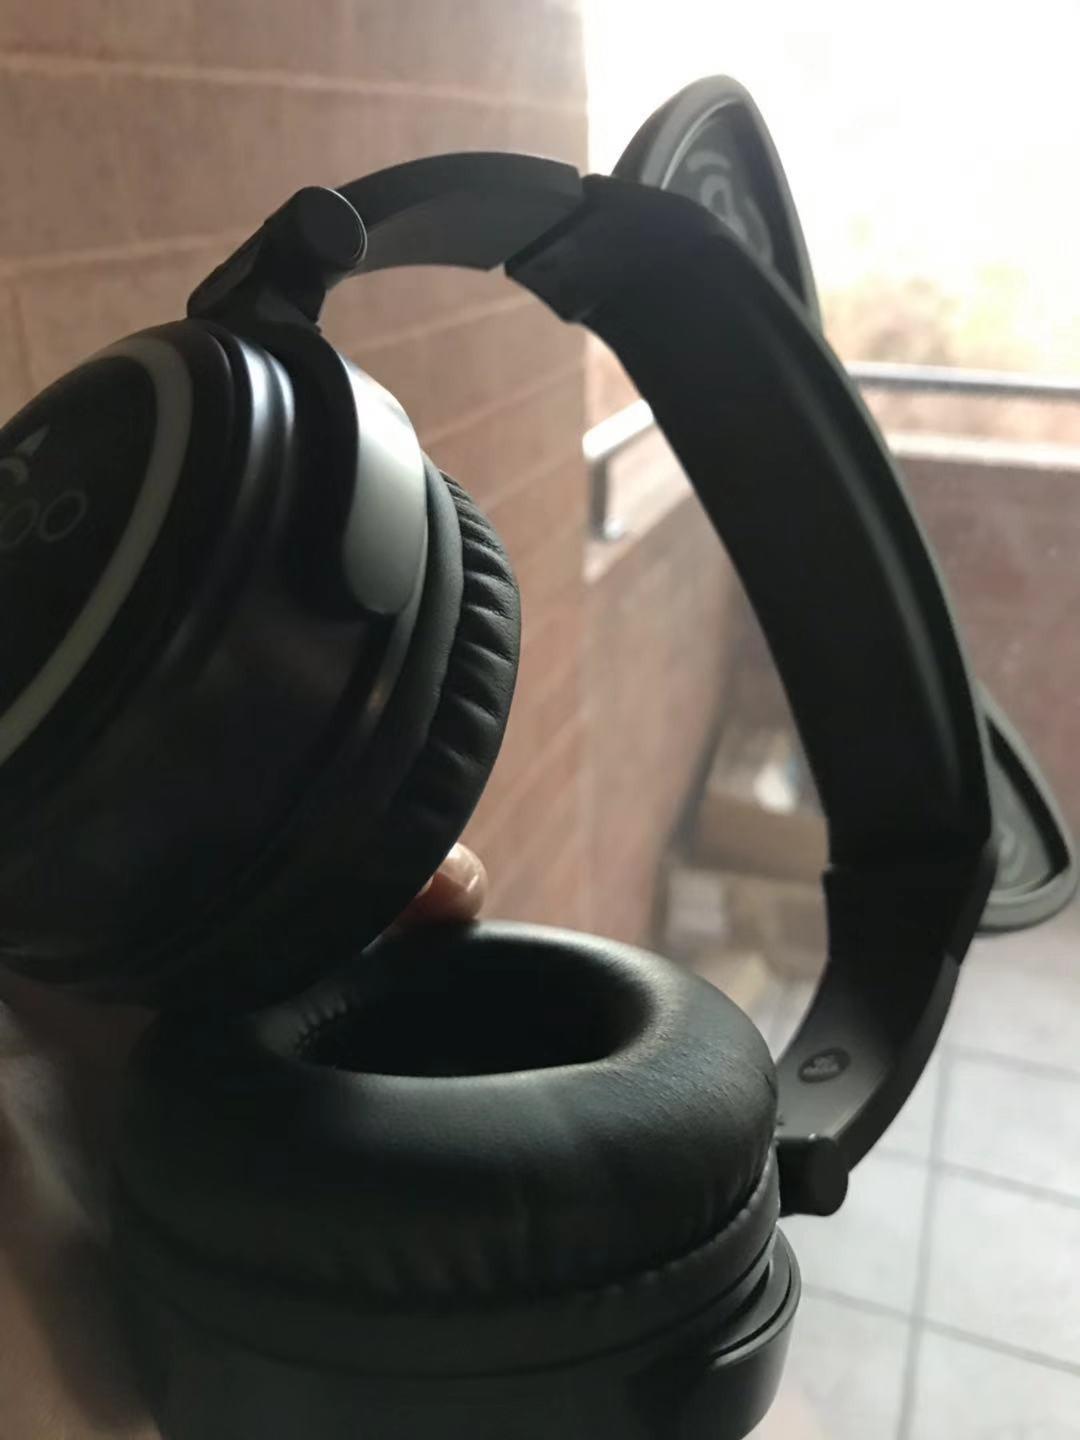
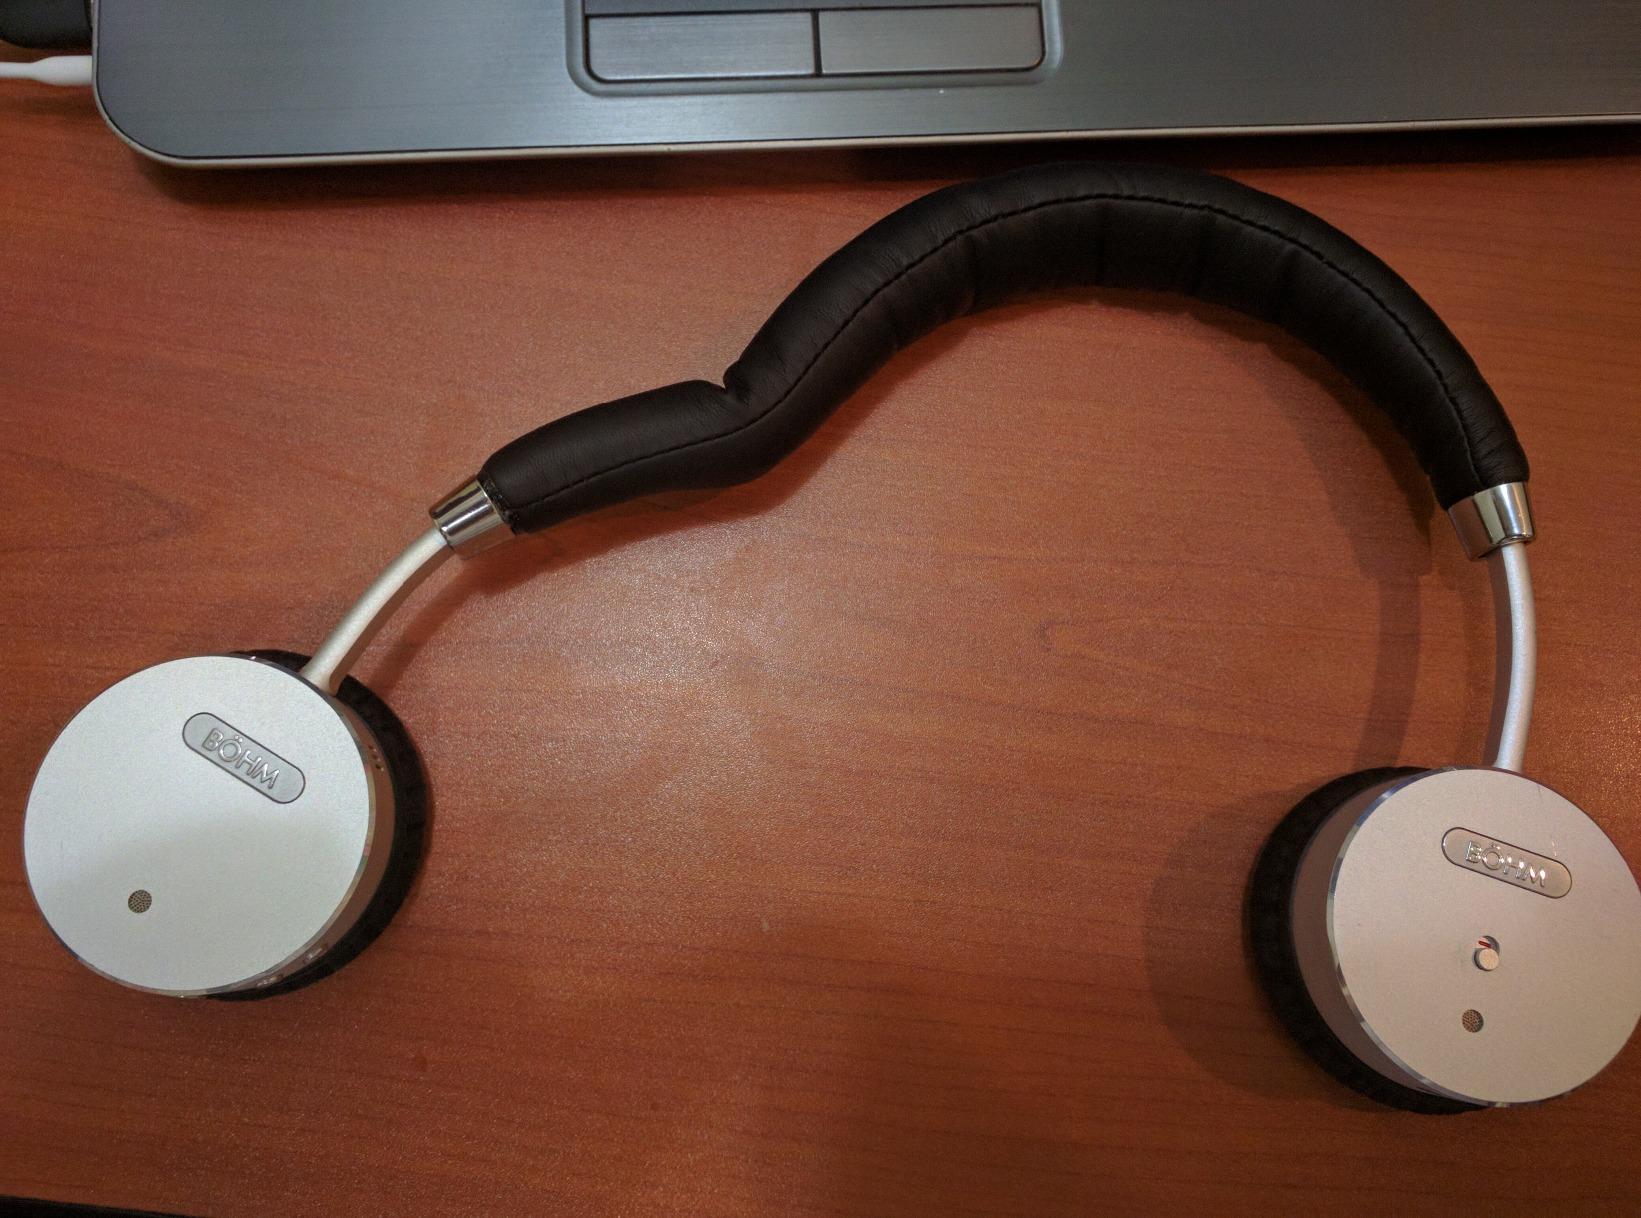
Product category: headphones
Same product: no